Jagadish Chandra Bose

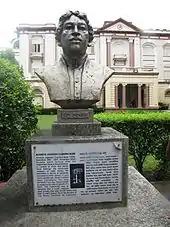
Bust of Acharya Jagadish Chandra Bose which is placed in the garden of Birla Industrial & Technological Museum

Bose's place in history is now being re-evaluated. His work may have contributed to the development of radio communication. He is also credited with discovering millimetre length electromagnetic waves and being a pioneer in the field of biophysics.